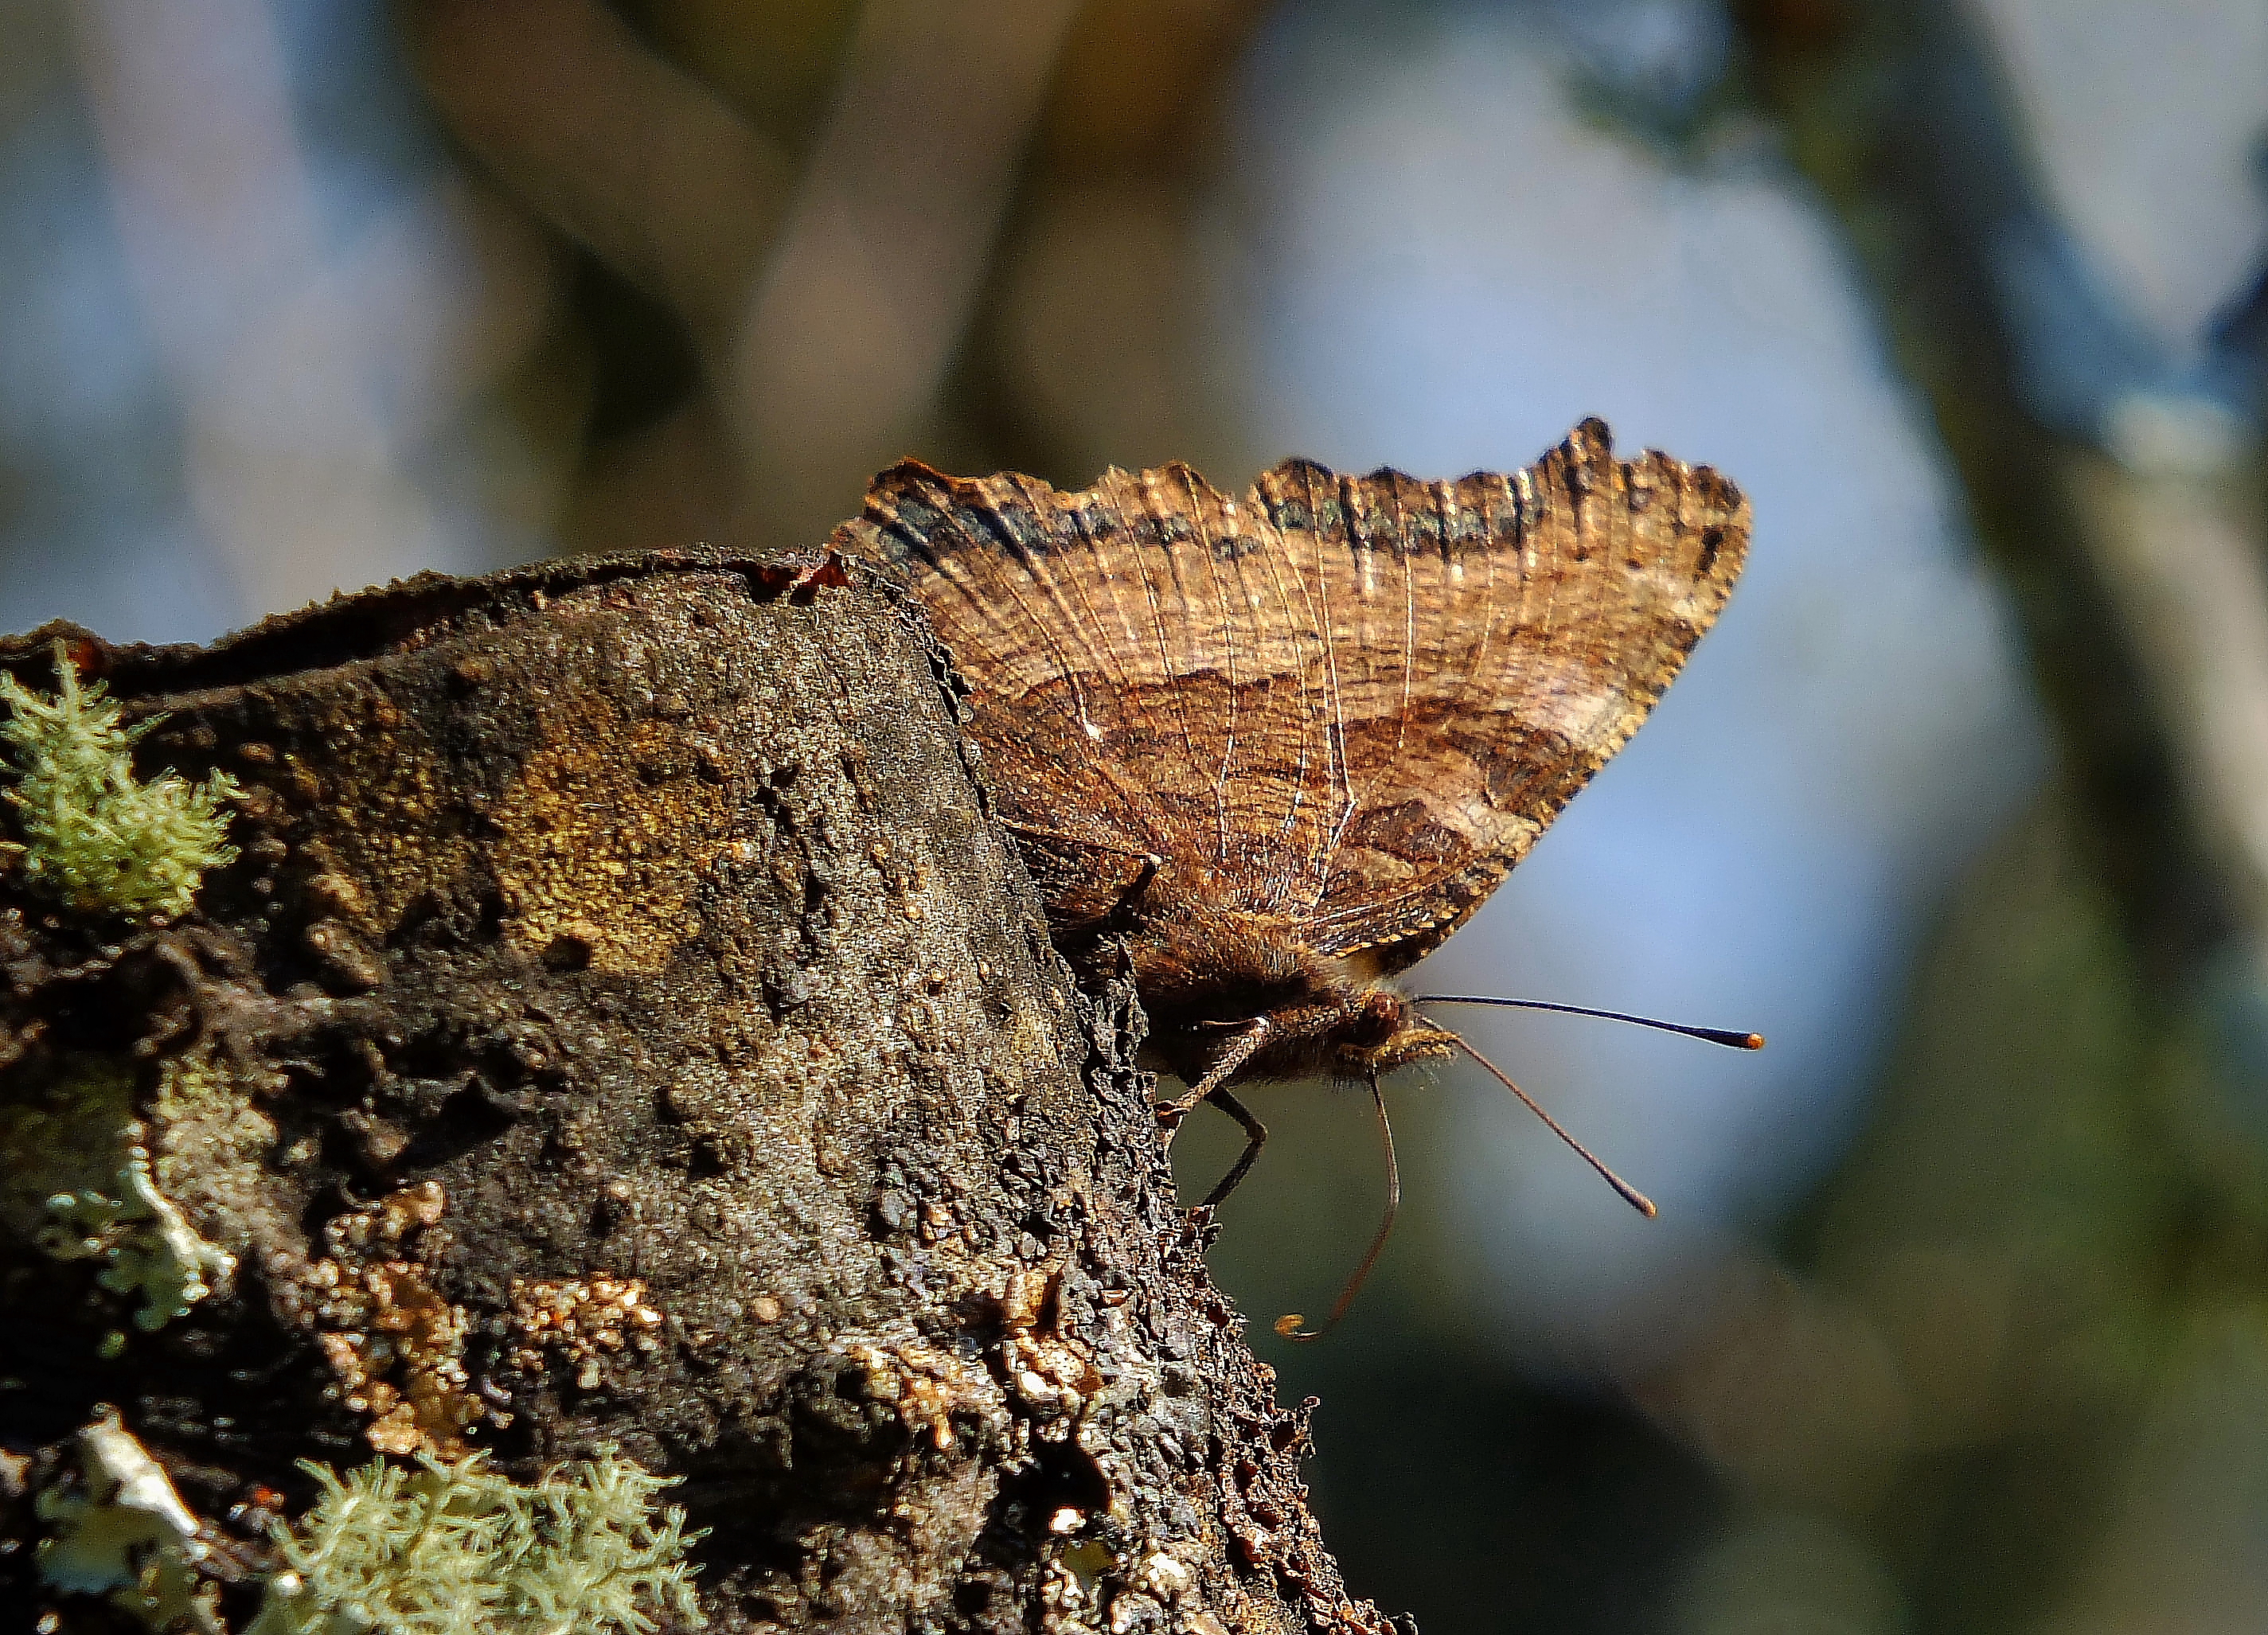
tree, nature, branch, photography, leaf, flower, wildlife, insect, macro, autumn, moth, butterfly, flora, fauna, invertebrate, close up, animals, naturaleza, ggl1, gaby1, animales, fujifilmxs1, macro photography, pollinator, plant stem, moths and butterflies